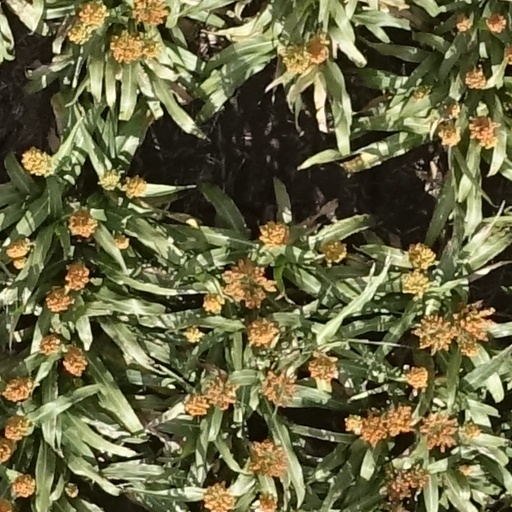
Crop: sorghum